Coronation of the Burmese monarch

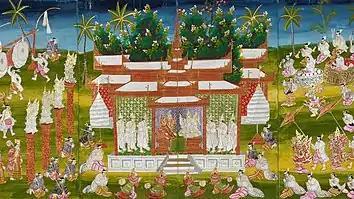
A nineteenth-century watercolor painting by royal painters depicts a Konbaung "abhiseka" ceremony. The king and queen are respectively seated in the pavilion, surrounded by a retinue of Brahmins.

The coronation ("Rajabhiseka") was one of the most important rituals of the Burmese Kingdom. Similar to the neighboring countries Thailand, Cambodia and Laos the ceremony is largely influenced by the Indian Hindu Culture. Most of them were typically held in the Burmese month of "Kason", but did not necessarily occur during the beginning of a reign. The "Sasanalankara" states that Bodawpaya, like his father, was crowned only after establishing control over the kingdom's administration and purifying the religious institutions. The coronation is then followed by the assumption of the Royal Residence. Following are the rituals done during the coronation of King Mindon on 14 May 1857.